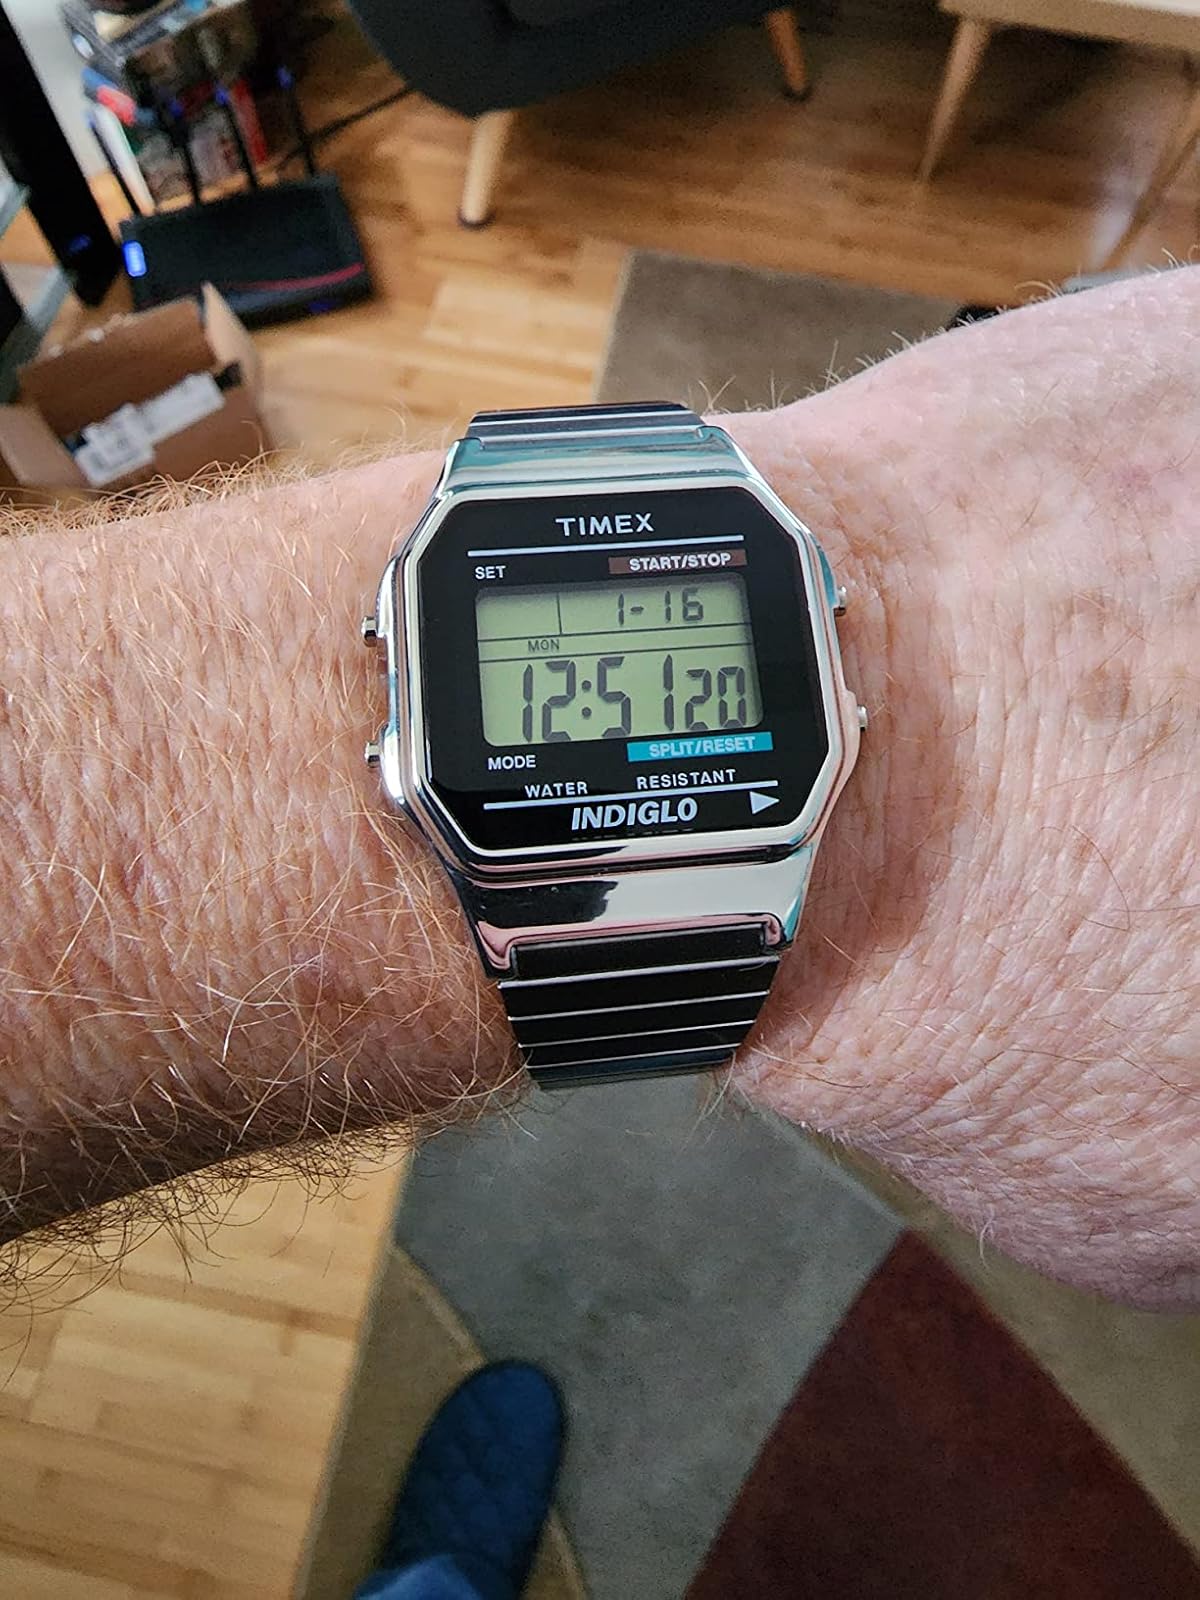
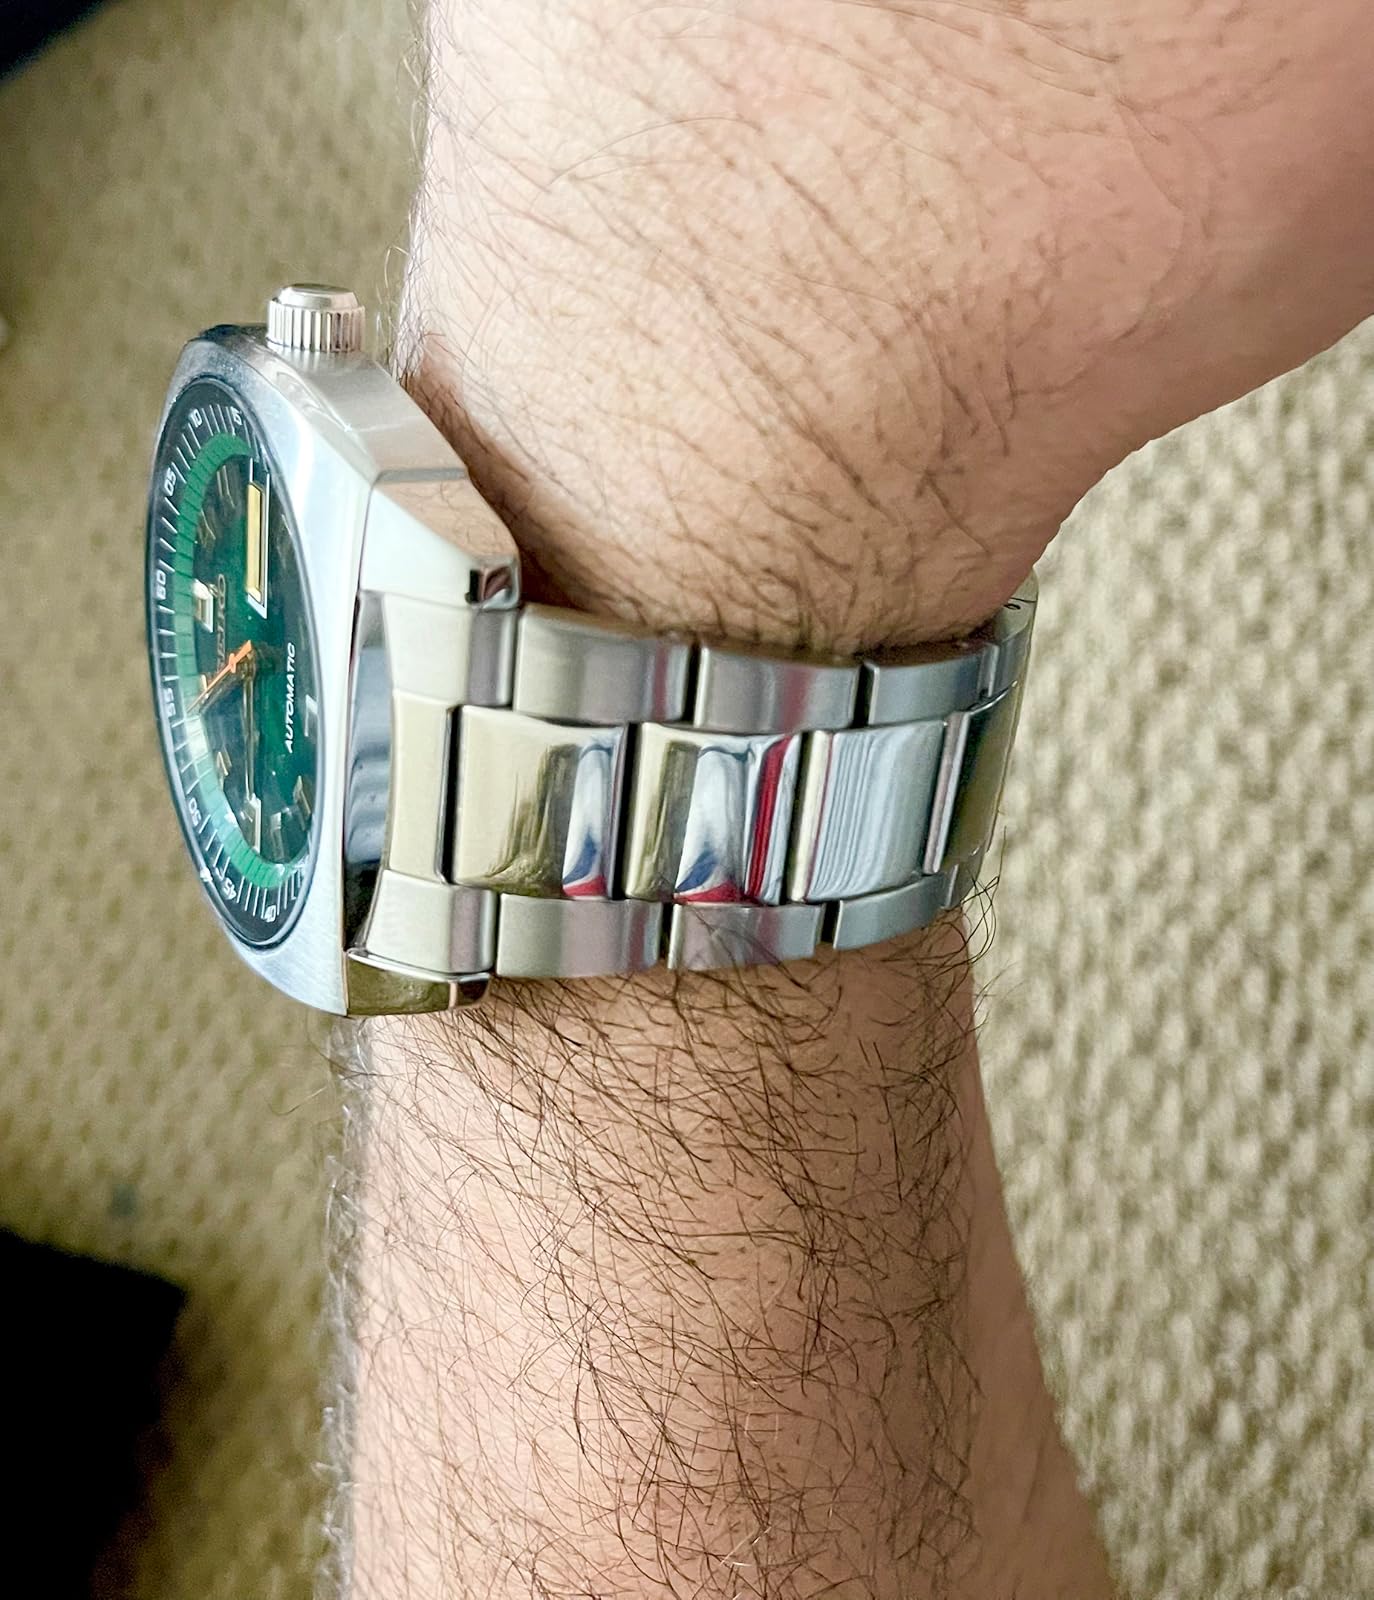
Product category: accessories_watch
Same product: no